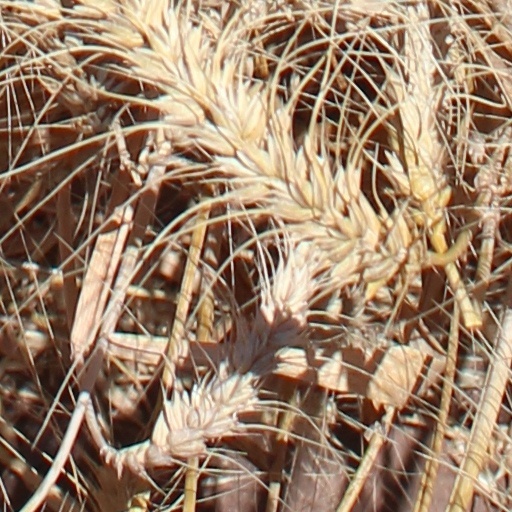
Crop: wheat